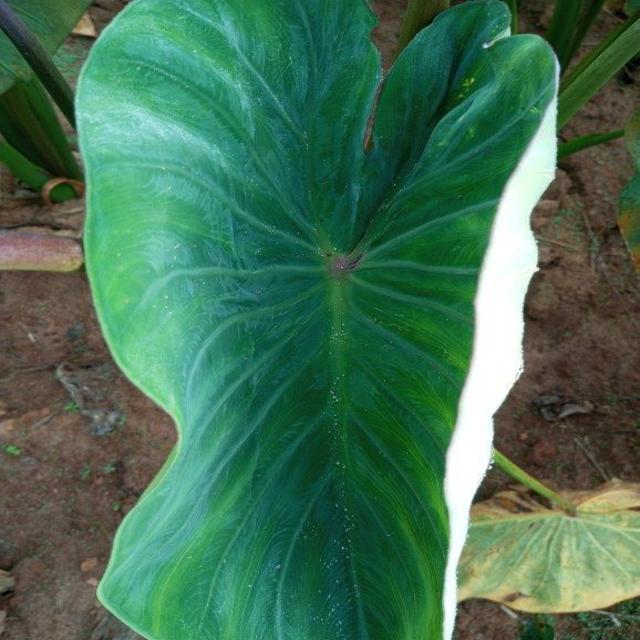
Label: Healthy